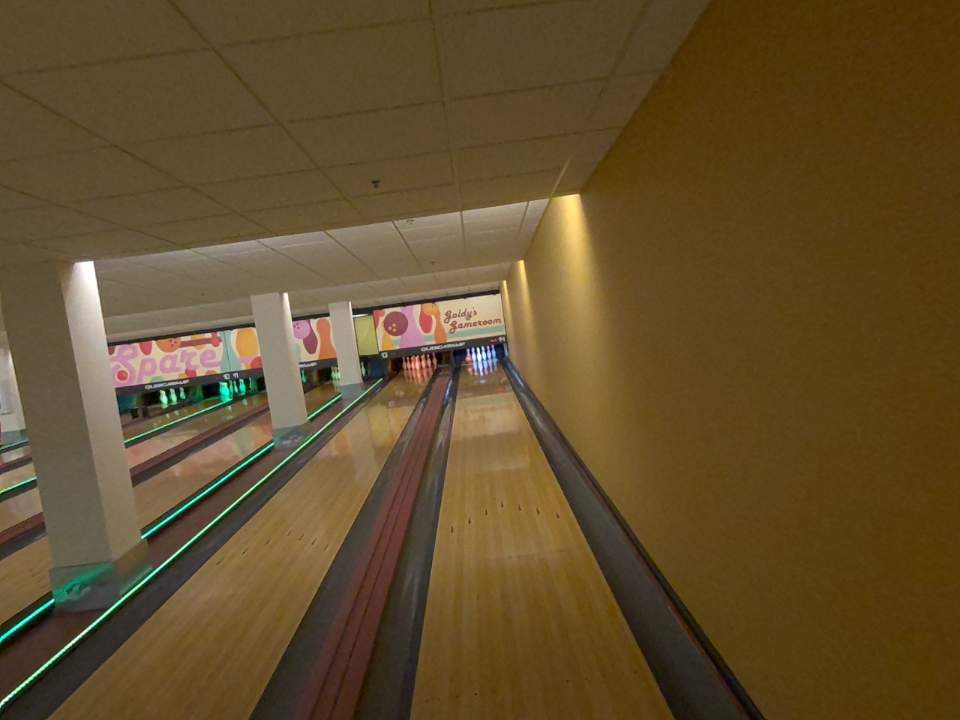
Object: bowling_ball